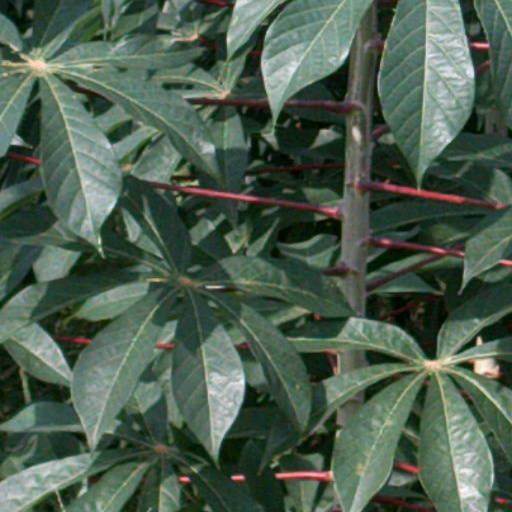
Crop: cassava